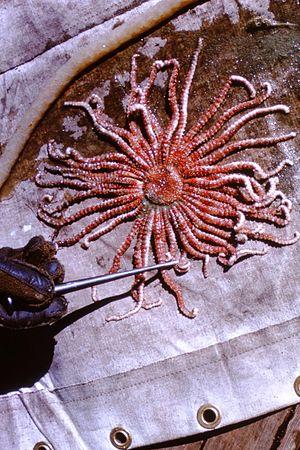
Les Heliasteridae constituent une famille d'étoiles de mer, de l'ordre des Forcipulatida.
Labidiaster annulatus est une espèce d'étoile de mer de la famille des Heliasteridae. Elle vit dans les eaux froides de l'Antarctique et dispose d'un grand nombre de bras minces et flexibles.
Labidiaster est un genre d'étoiles de mer, de la famille des Heliasteridae.